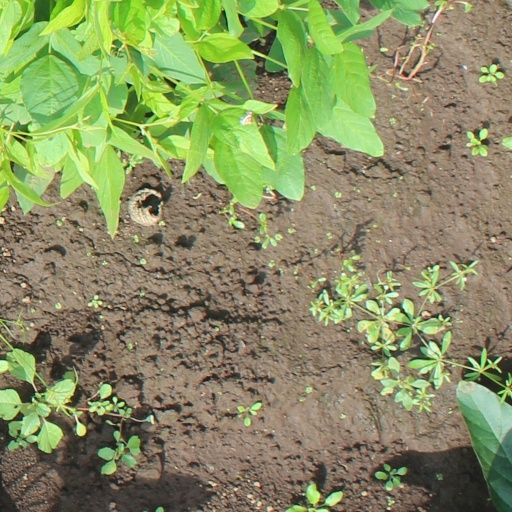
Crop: soybean